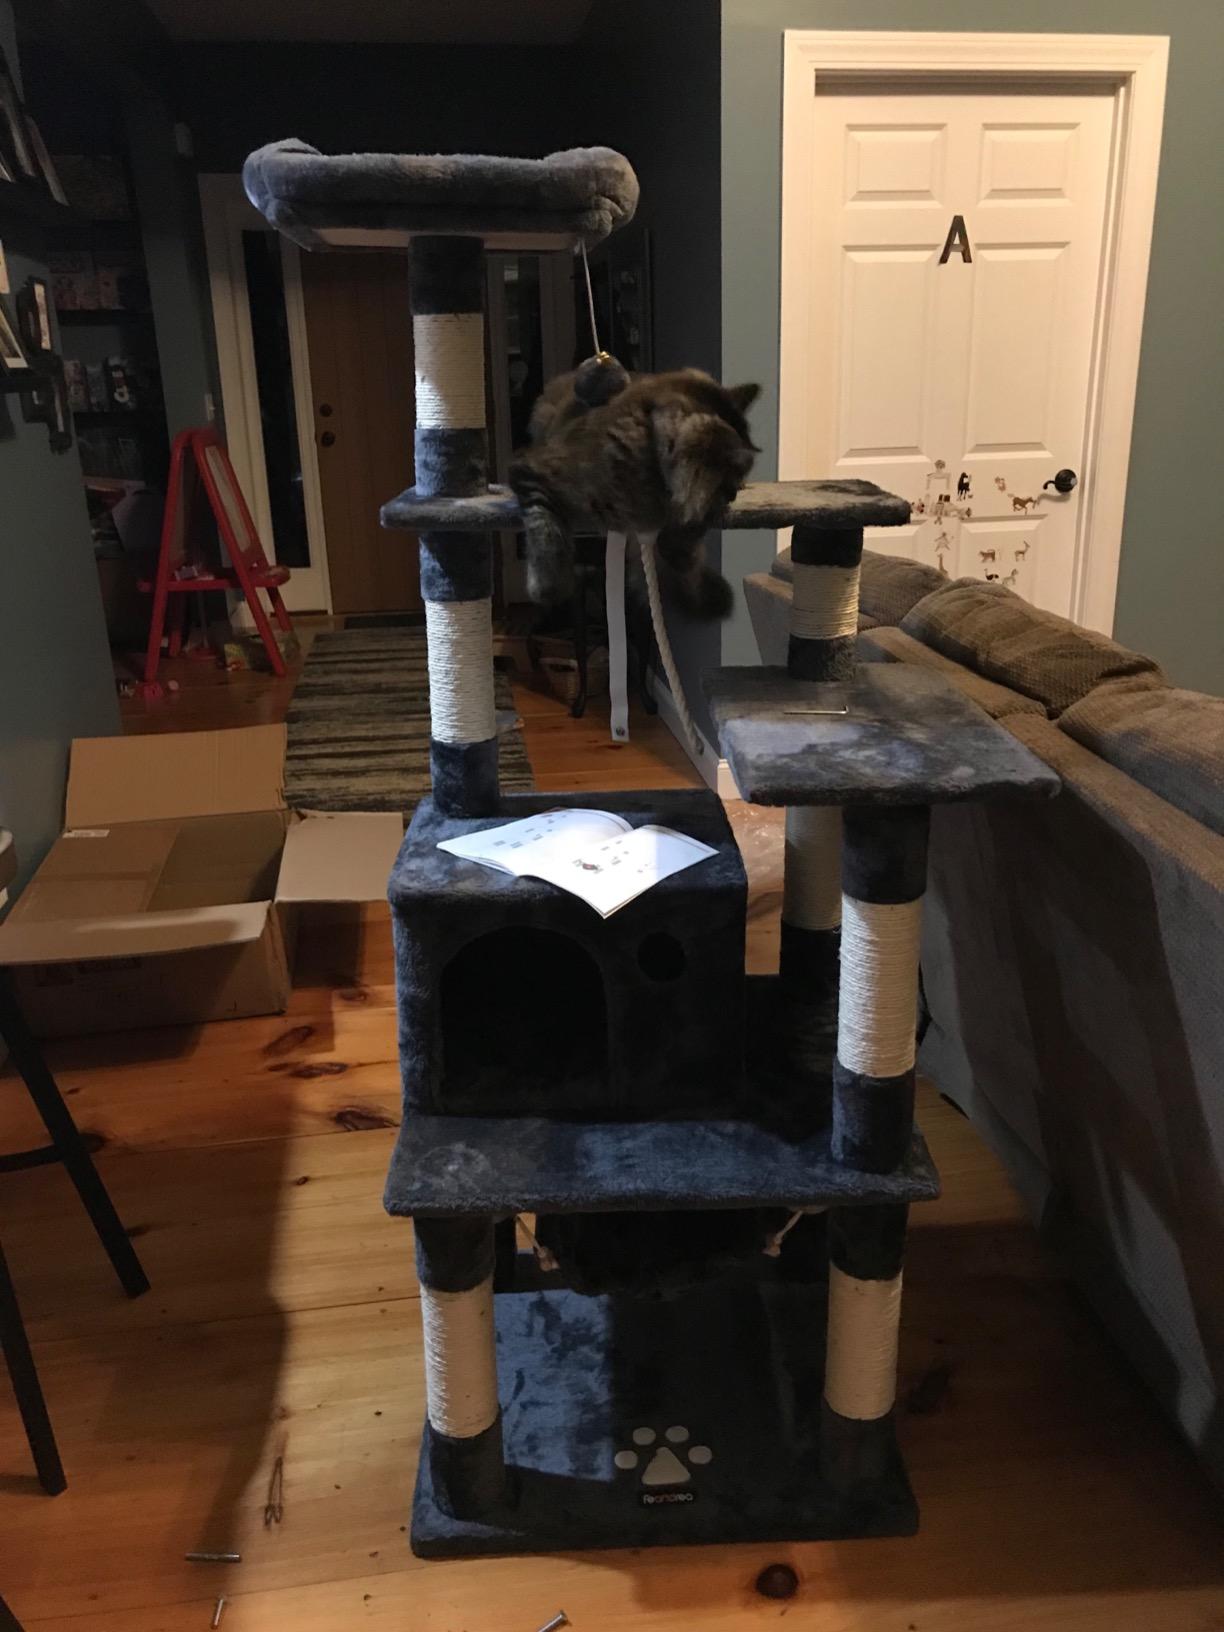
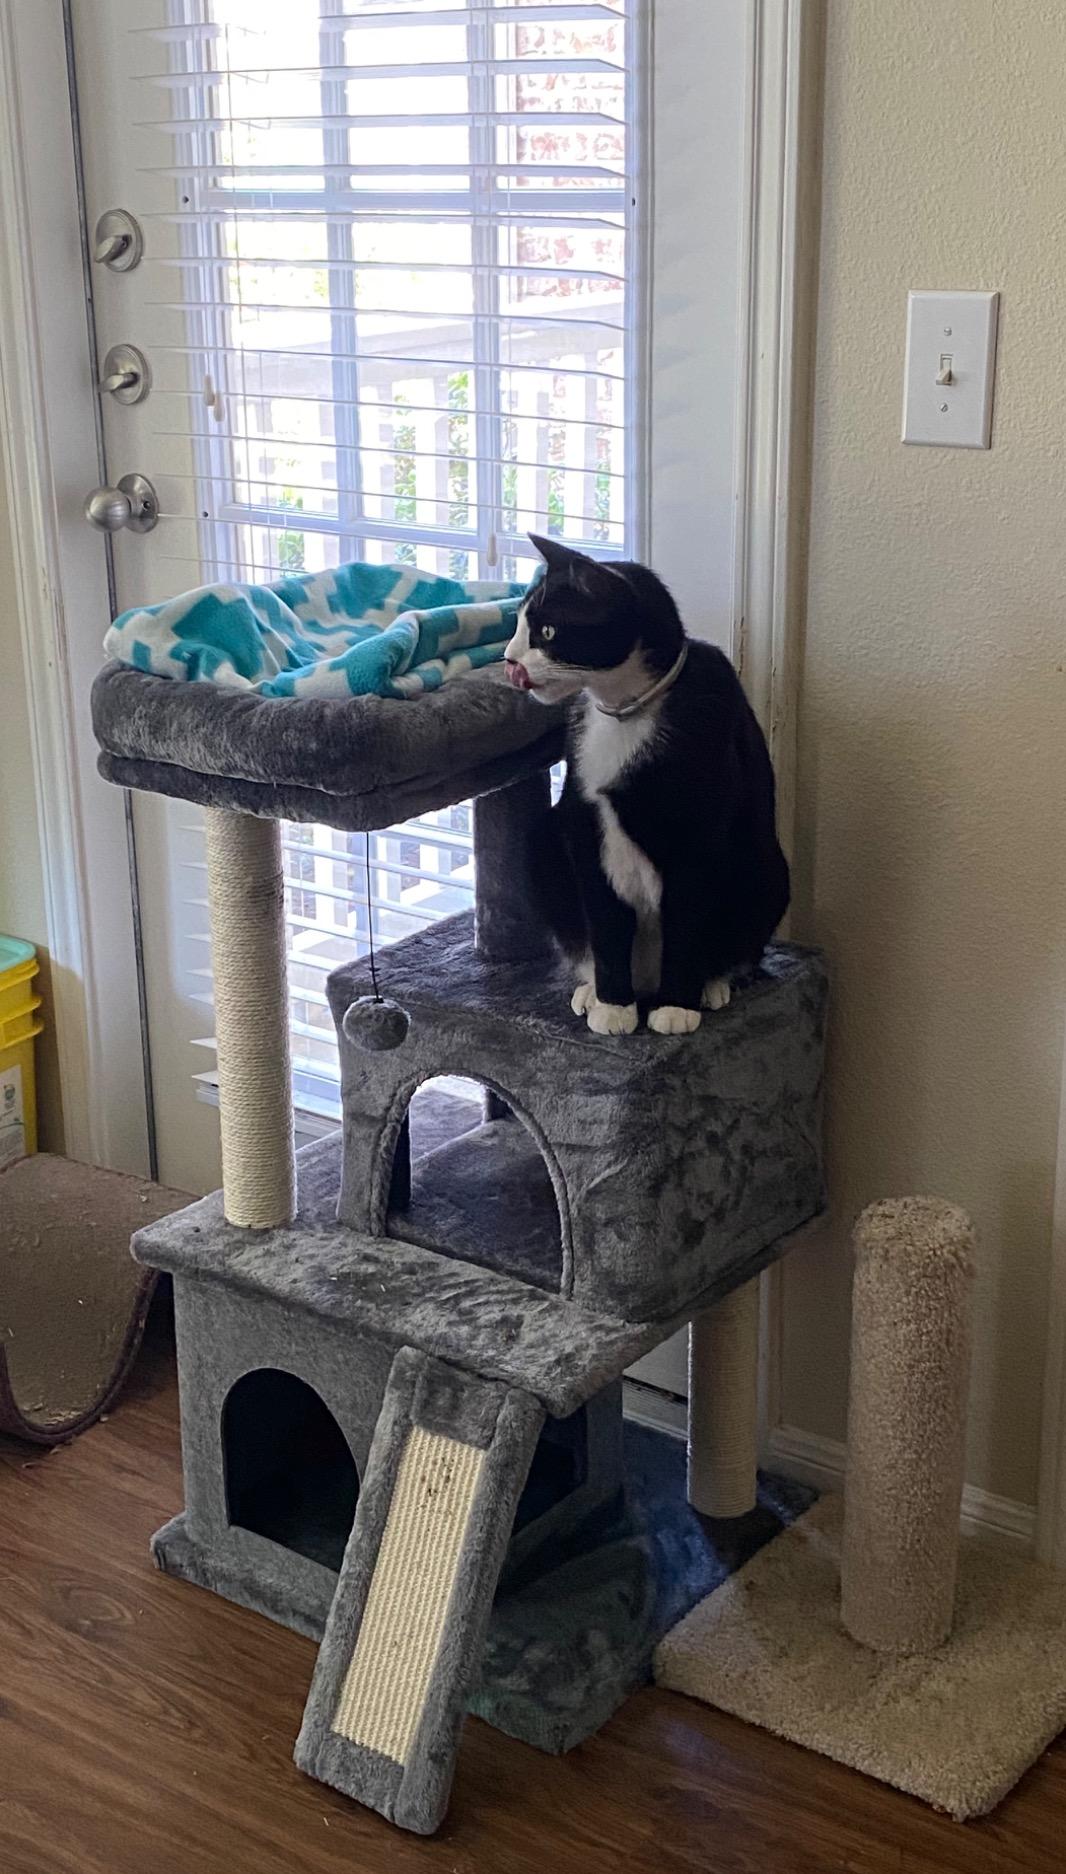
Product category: items_cat tree
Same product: no